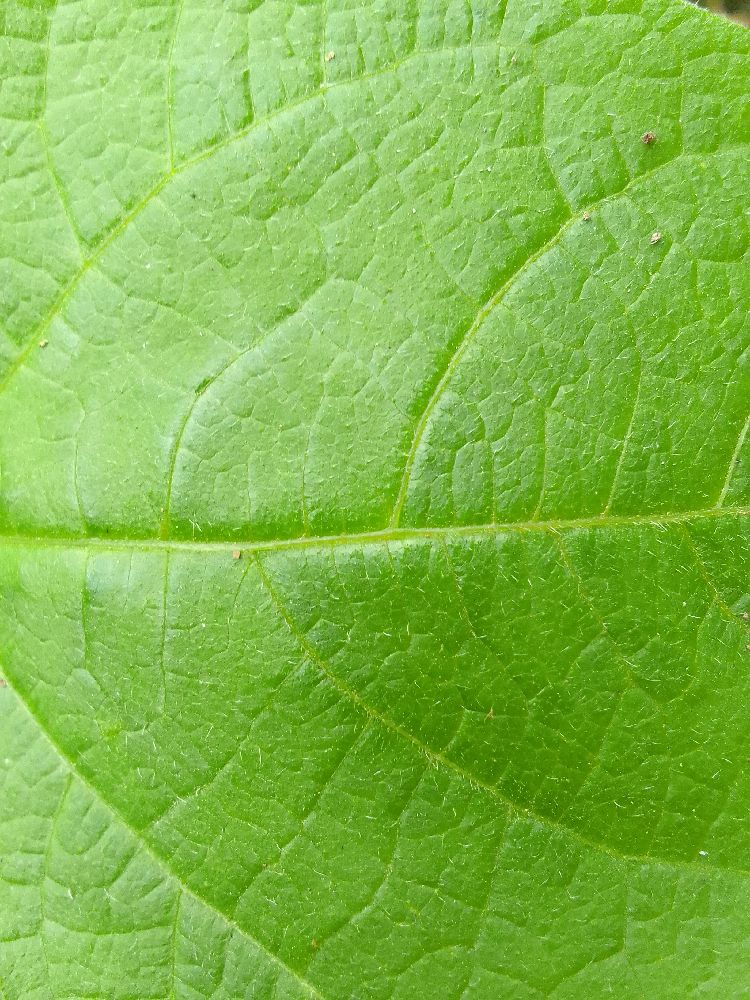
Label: healthy